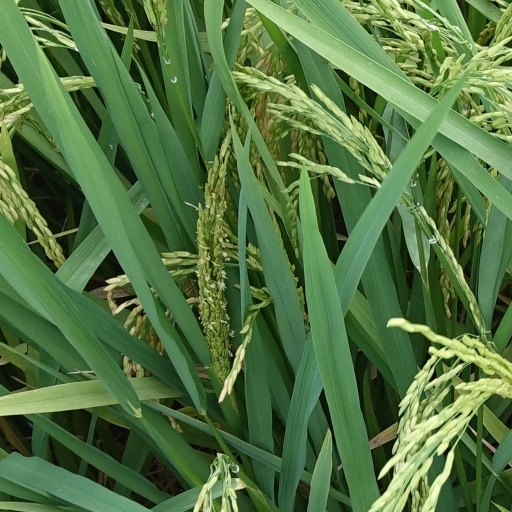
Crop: rice